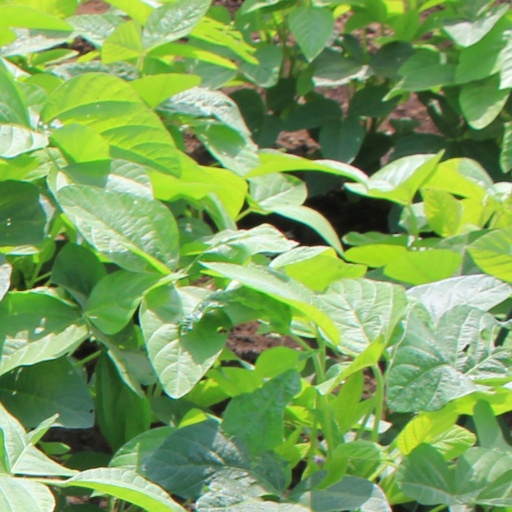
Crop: soybean